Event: Nepal Earthquake
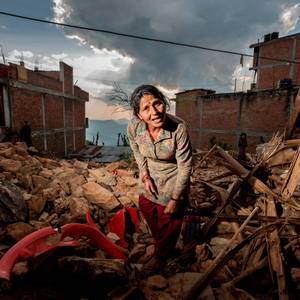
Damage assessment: damage